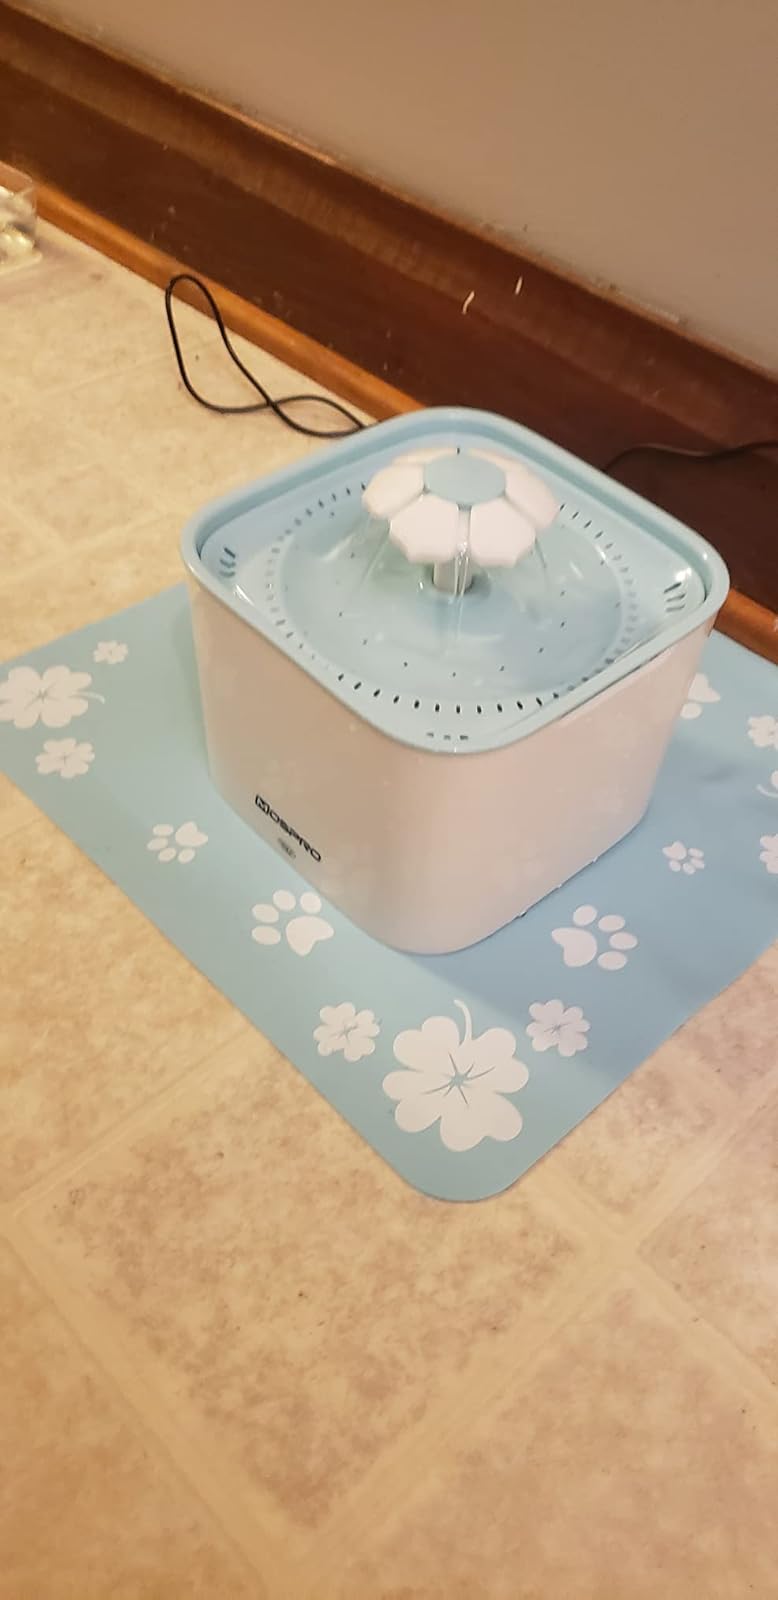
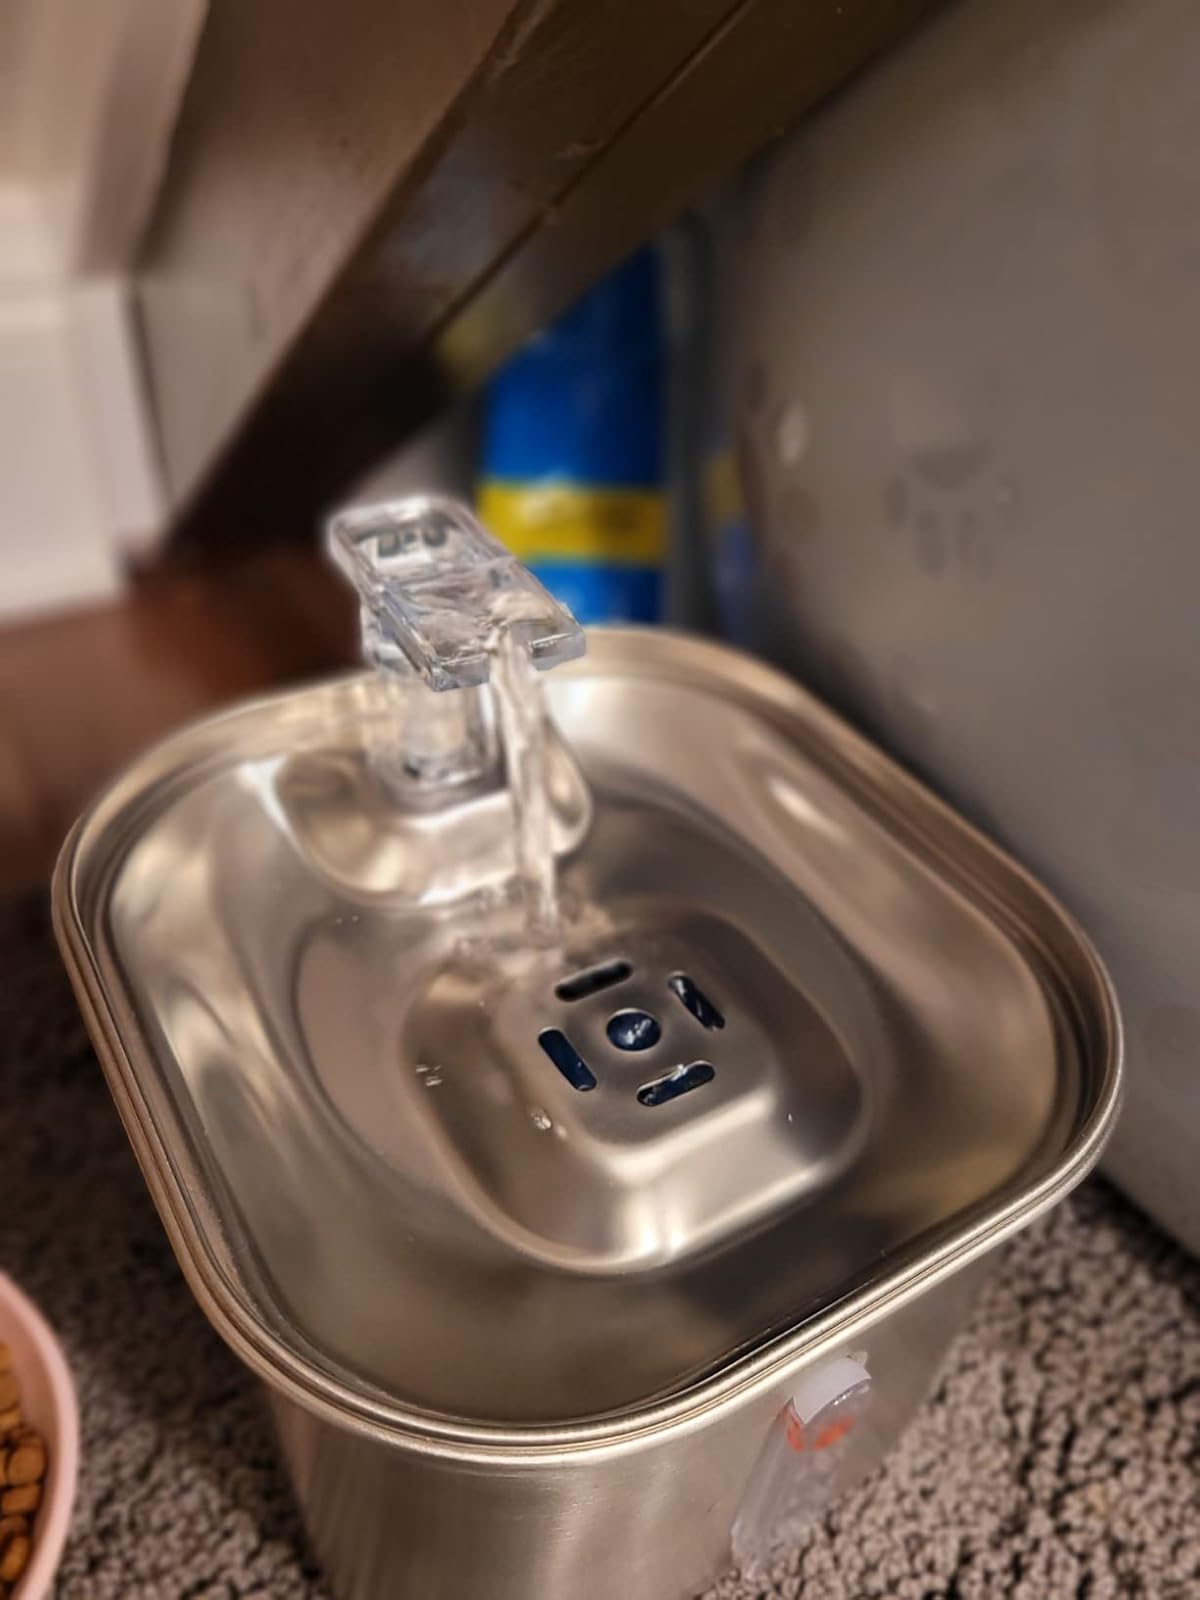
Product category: items_bowl
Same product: no